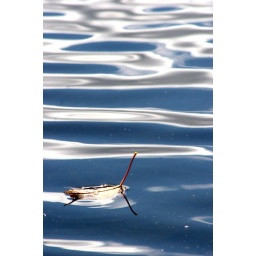
leaf in crystal blue water